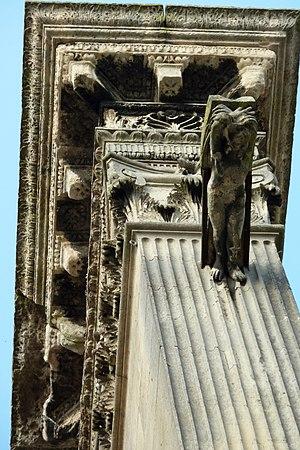
L'église Saint-Didier, anciennement dédiée à saint Éterne, est une église catholique située à Villiers-le-Bel, en France. Hormis deux murs et le croisillon sud remontant au premier quart du XIIIᵉ siècle, l'édifice date essentiellement du dernier quart du XVᵉ siècle et de la seconde moitié du XVIᵉ siècle, et les influences gothique flamboyante et Renaissance se superposent parfois dans une même partie de l'édifice. Or, le plan reste d'une grande homogénéité, et les façades tout comme l'intérieur sont assez harmonieux. Surtout les voûtes flamboyantes et les finitions Renaissance sont remarquables, dont les contreforts devant le bas-côté sud et le côté nord de la nef. L'église est classée monument historique depuis 1931. Des problèmes de stabilité ont rendu nécessaire une reconstruction entière du clocher en 2007.